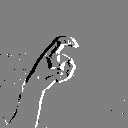
ASL letter: x